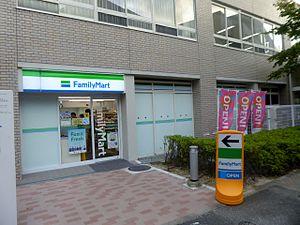
FamilyMart est une entreprise de distribution japonaise franchisée. Elle a ouvert en 1981. Son principal actionnaire est Itochu qui en détient 35,55 %. Son siège social est situé à Tokyo au Japon.